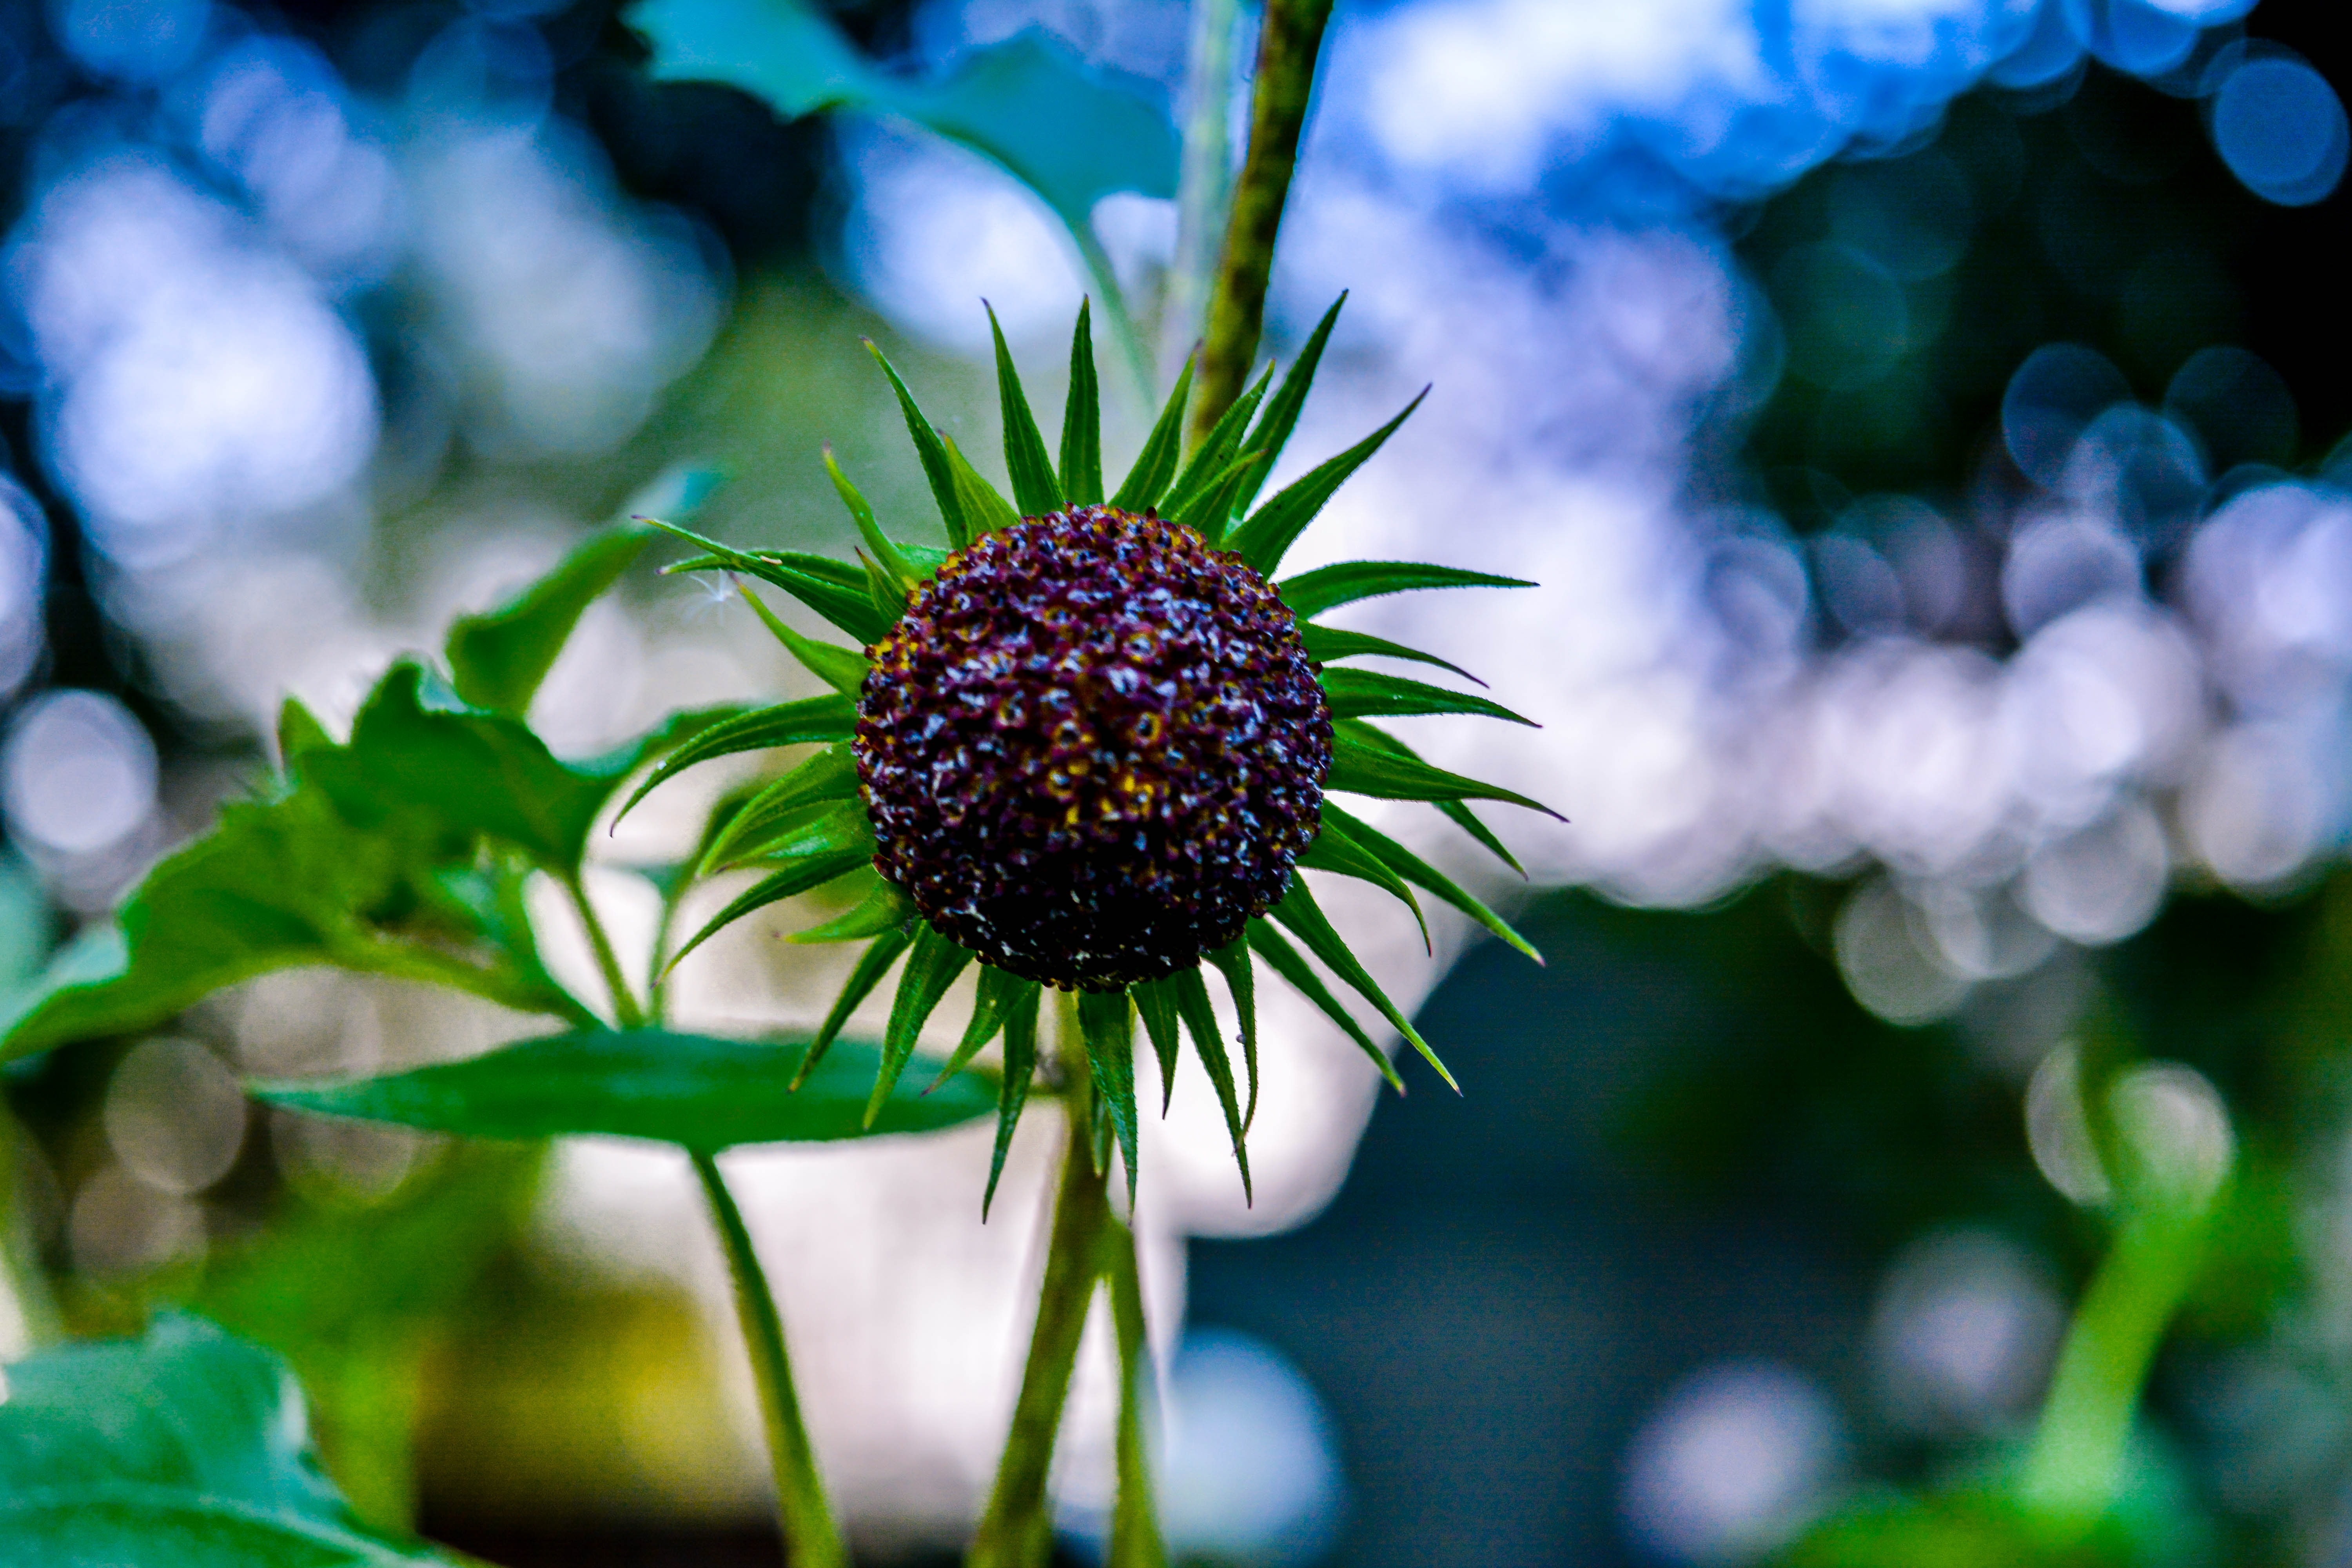
nature, grass, blossom, plant, leaf, flower, petal, summer, floral, portrait, spring, green, color, botany, blue, colorful, garden, flora, wildflower, close up, flower garden, macro photography, flowering plant, daisy family, land plant